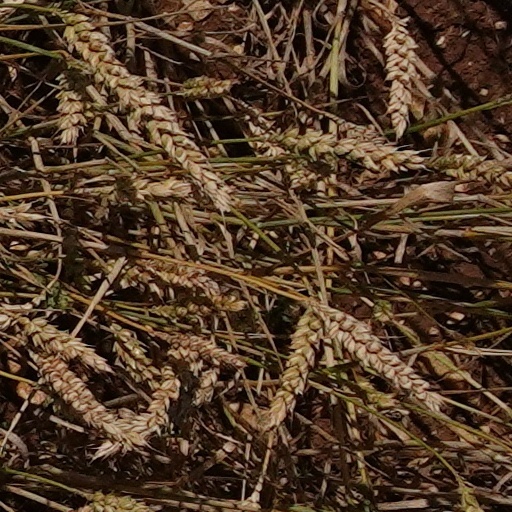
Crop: wheat